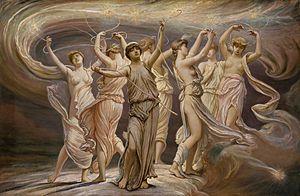
Elihu Vedder, né à New York le 26 février 1836 et mort à Rome le 29 janvier 1923, est un peintre, illustrateur, sculpteur et poète américain.
Dans la mythologie grecque, les Pléiades sont sept sœurs, filles du Titan Atlas et de l'Océanide Pléioné, sœurs des Hyades. Elles se nomment :